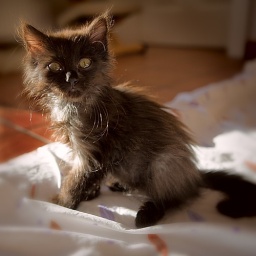
we found this little cat in a poor condition and brought it in ower house